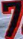
Number: 7